Mernet Larsen

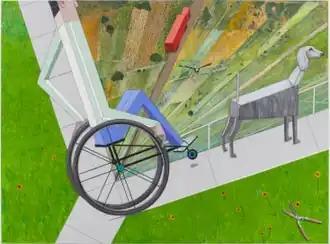
Mernet Larsen, "Intersection (after El Lissitzky)", acrylic and mixed media on canvas, 46.75" x 63", 2020.

Mernet Larsen (born 1940) is an American artist known for idiosyncratic, disorienting narrative paintings that depict a highly abstracted, parallel world of enigmatic and mundane scenarios. Since 2000, her work has been characterized by flat, origami-like figures composed of plank-like shapes and blocky volumes and non-illusionistic space with a dislocated, aggregated vision freely combining incompatible pictorial systems—reverse, isometric, parallel, and conventional Renaissance perspectives—and various visual distortions. Critics have described her approach as "a heady, unlikely brew" taking compositional cues from wide-ranging sources, including the modernist geometries of Constructivist artists like El Lissitzky, Japanese "Bunraku" puppet theater and "emaki" narrative scrolls, early Chinese landscapes, and Indian miniatures and palace paintings. Roberta Smith wrote that Larsen's works "navigate the divide between abstraction and representation with a form of geometric figuration that owes less to Cubo-Futurism than to de Chirico, architectural rendering and early Renaissance painting of the Sienese kind. They relish human connection and odd, stretched out, sometimes contradictory perspectival effects, often perpetuated by radical shifts in scale."